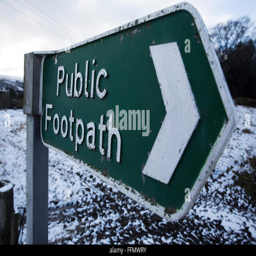
a sign for a public footpath .